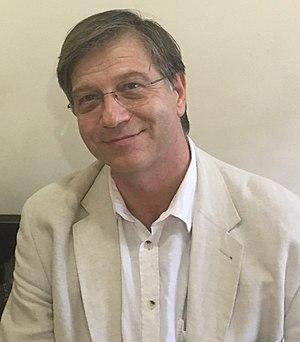
Olivier Da Lage
Olivier Da Lage, né en 1957 à Saint-Cloud, est un journaliste français.